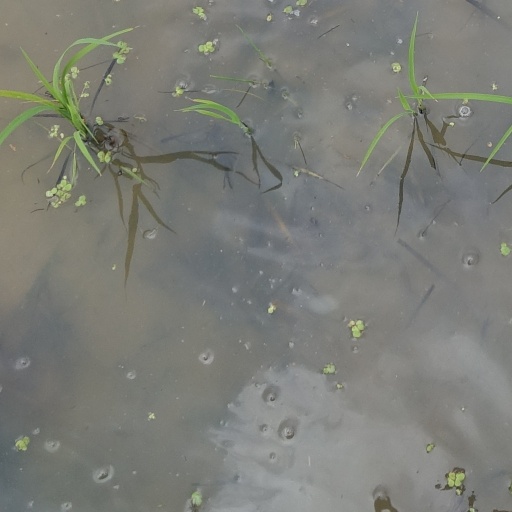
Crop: rice